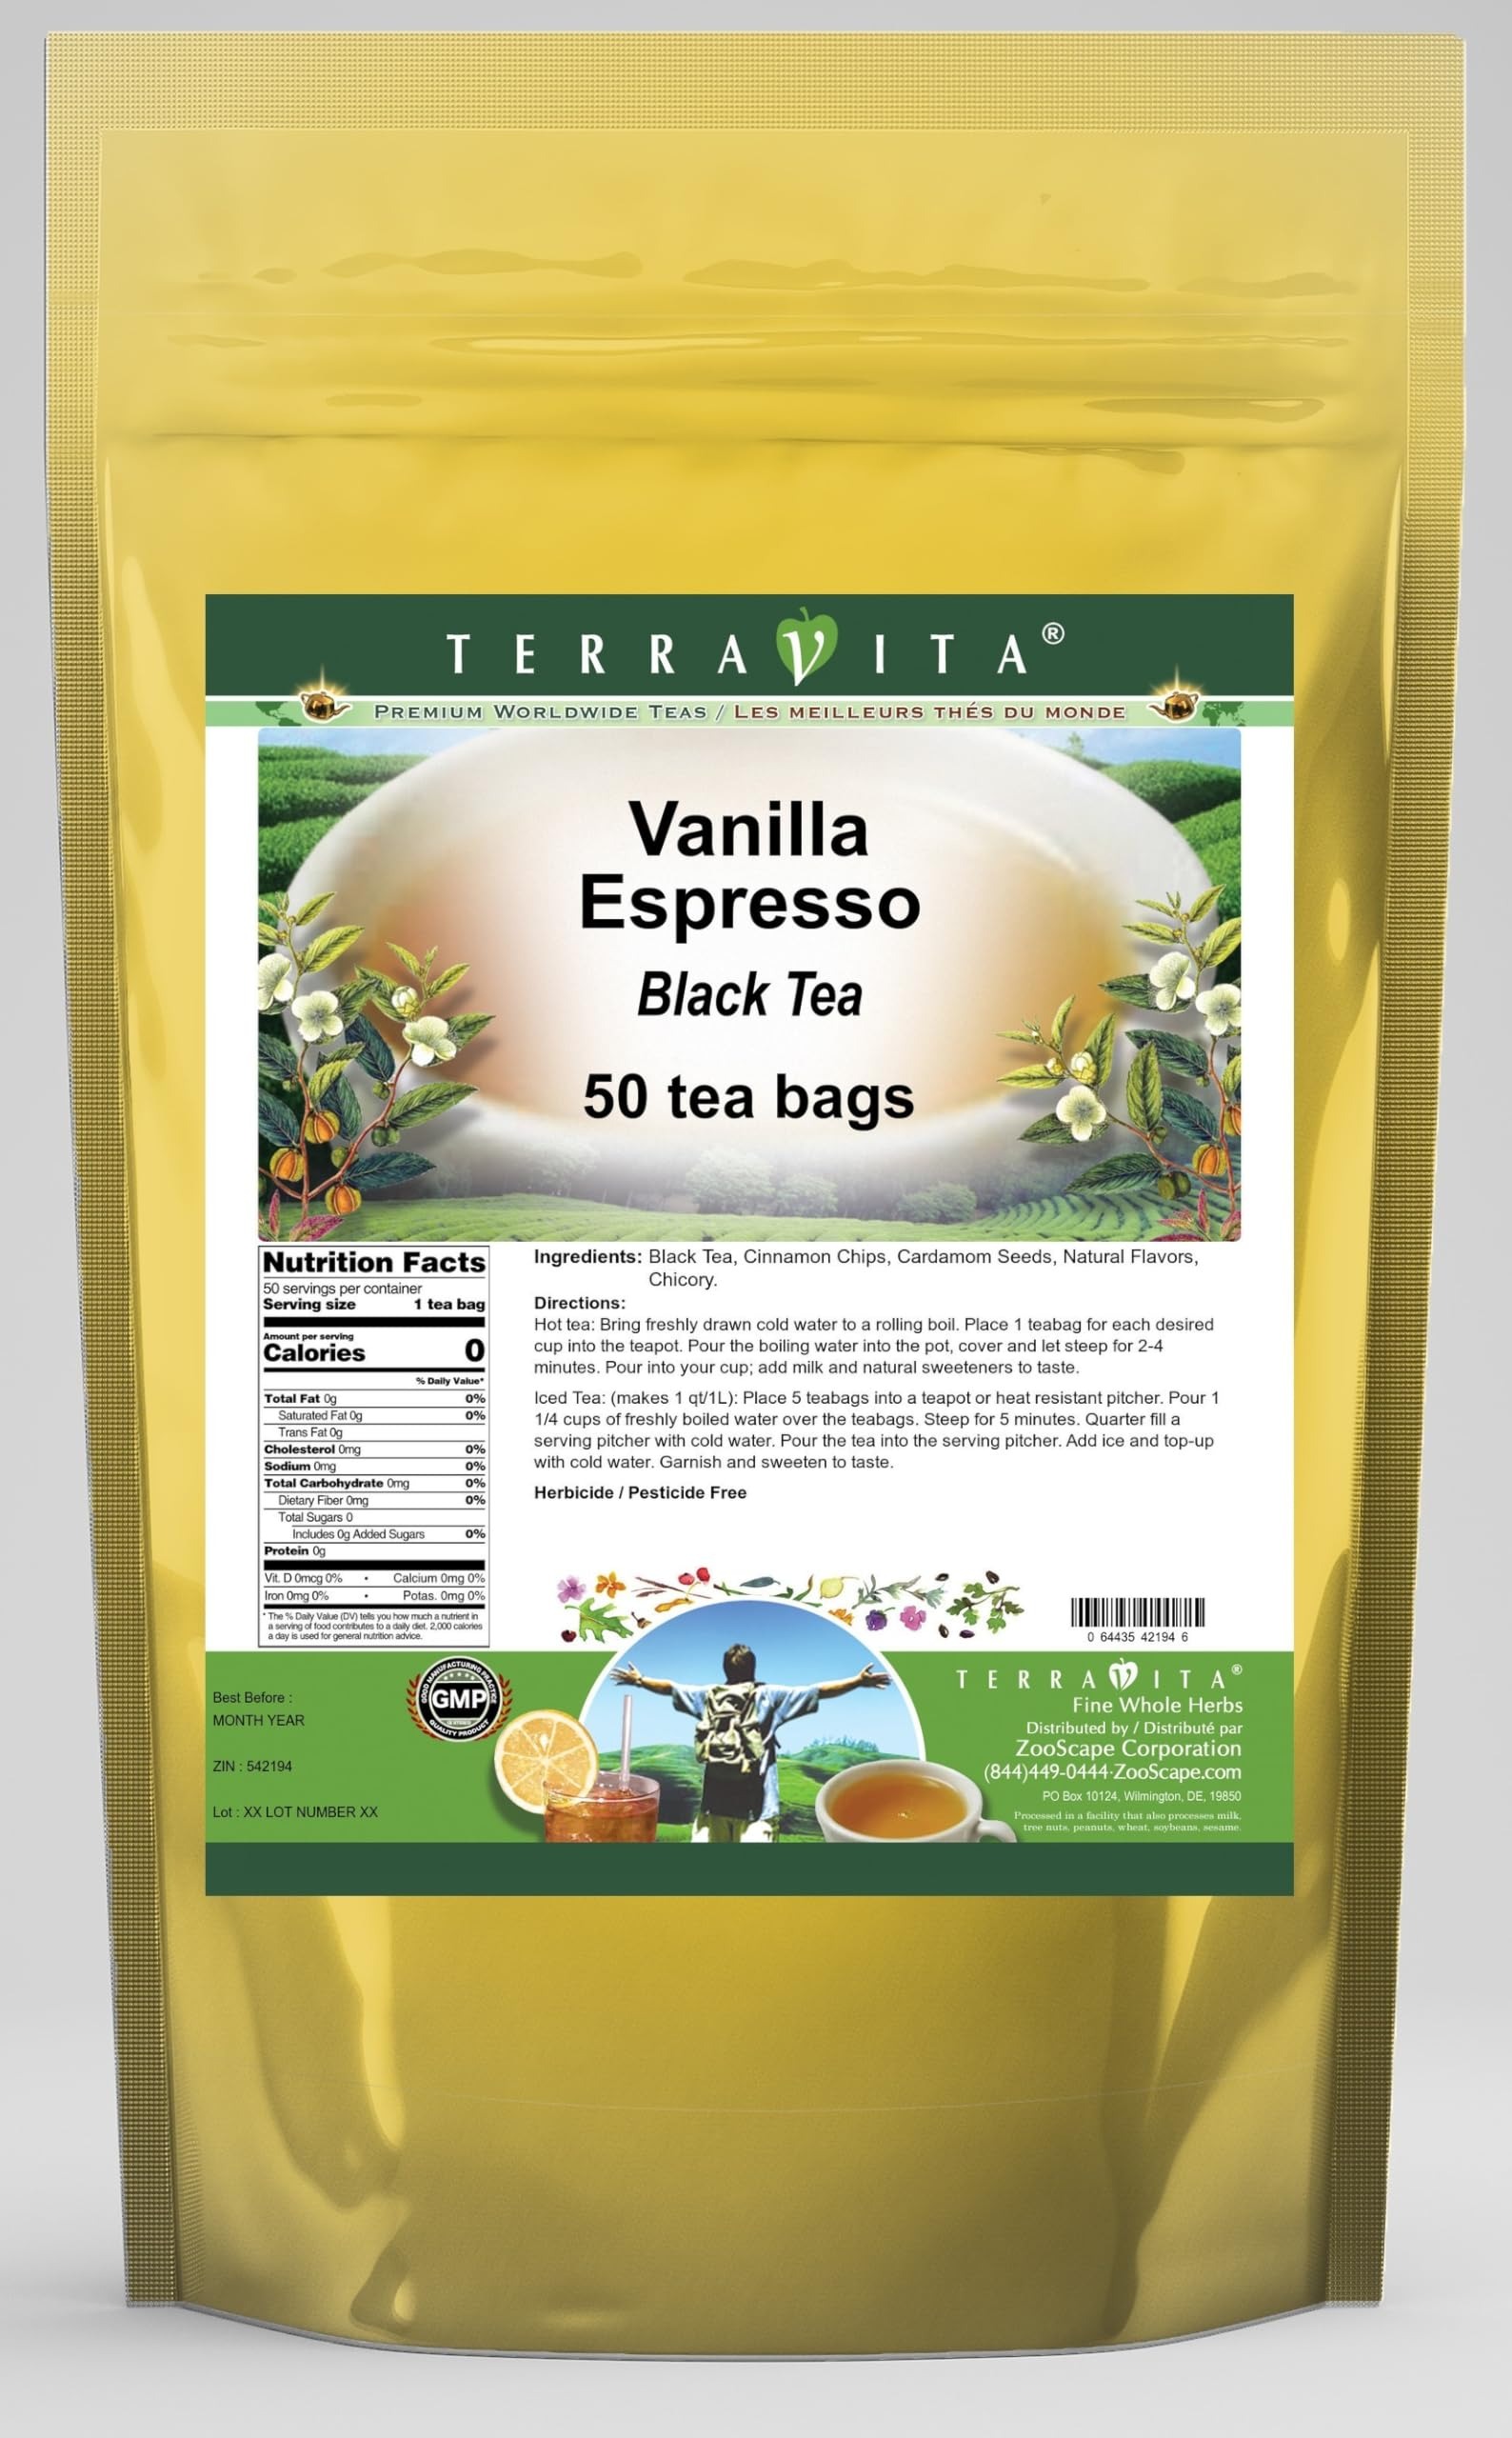
Item Name: Vanilla Espresso Black Tea (50 tea bags, ZIN: 542194) - 2 Pack
Bullet Point 1: Our Vanilla Espresso Black Tea is a tasty flavored Black tea with Chicory Root (Roasted), Cinnamon Chips and Cardamom Seeds that has a refreshing taste that will impress you! The unique Vanilla Espresso taste is delicious! - Ingredients: Black tea, Chicory Root (Roasted), Cinnamon Chips, Cardamom Seeds and Natural Vanilla Espresso Flavor.
Bullet Point 2: No fillers.
Bullet Point 3: Manufacturer: TerraVita
Bullet Point 4: Size: 50 tea bags
Bullet Point 5: Black Tea Bags - Packed in a convenient upright pouch!
Product Description: Our Vanilla Espresso Black Tea is a tasty flavored Black tea with Chicory Root (Roasted), Cinnamon Chips and Cardamom Seeds that has a refreshing taste that will impress you! The unique Vanilla Espresso taste is delicious! - Ingredients: Black tea, Chicory Root (Roasted), Cinnamon Chips, Cardamom Seeds and Natural Vanilla Espresso Flavor. - Hot tea brewing method: Bring freshly drawn cold water to a rolling boil. Place 1 teabag for each desired cup into the teapot. Pour the boiling water into the pot, cover and let steep for 2-4 minutes. Pour into your cup; add milk and natural sweeteners to taste. - Iced tea brewing method: (to make 1 liter/quart): Place 5 teabags into a teapot or heat resistant pitcher. Pour 1 1/4 cups of freshly boiled water over the teabags. Steep for 5 minutes. Quarter fill a serving pitcher with cold water. Pour the tea into the serving pitcher. Add ice and top-up with cold water. Garnish and sweeten to taste. - TerraVita is an exclusive line of premium-quality, natural source products that use only the finest, purest and most potent ingredients found around the world. TerraVita is hallmarked by the highest possible standards of purity, potency, stability and freshness. All of our products are prepared with the highest elements of quality control, from raw materials through the entire manufacturing process, up to and including the moment that the bottles or bags are sealed for freshness and shipped out to you. Our highest possible standards are certified by independent laboratories and backed by our personal guarantee. - TerraVita exists to meet and ensure your family's health and wellness without the harmful effects of chemicals and health products. We strive to make all of our products affordable and reliable and are constantly searching the mar
Value: 100.0
Unit: Count

Price: 53.01